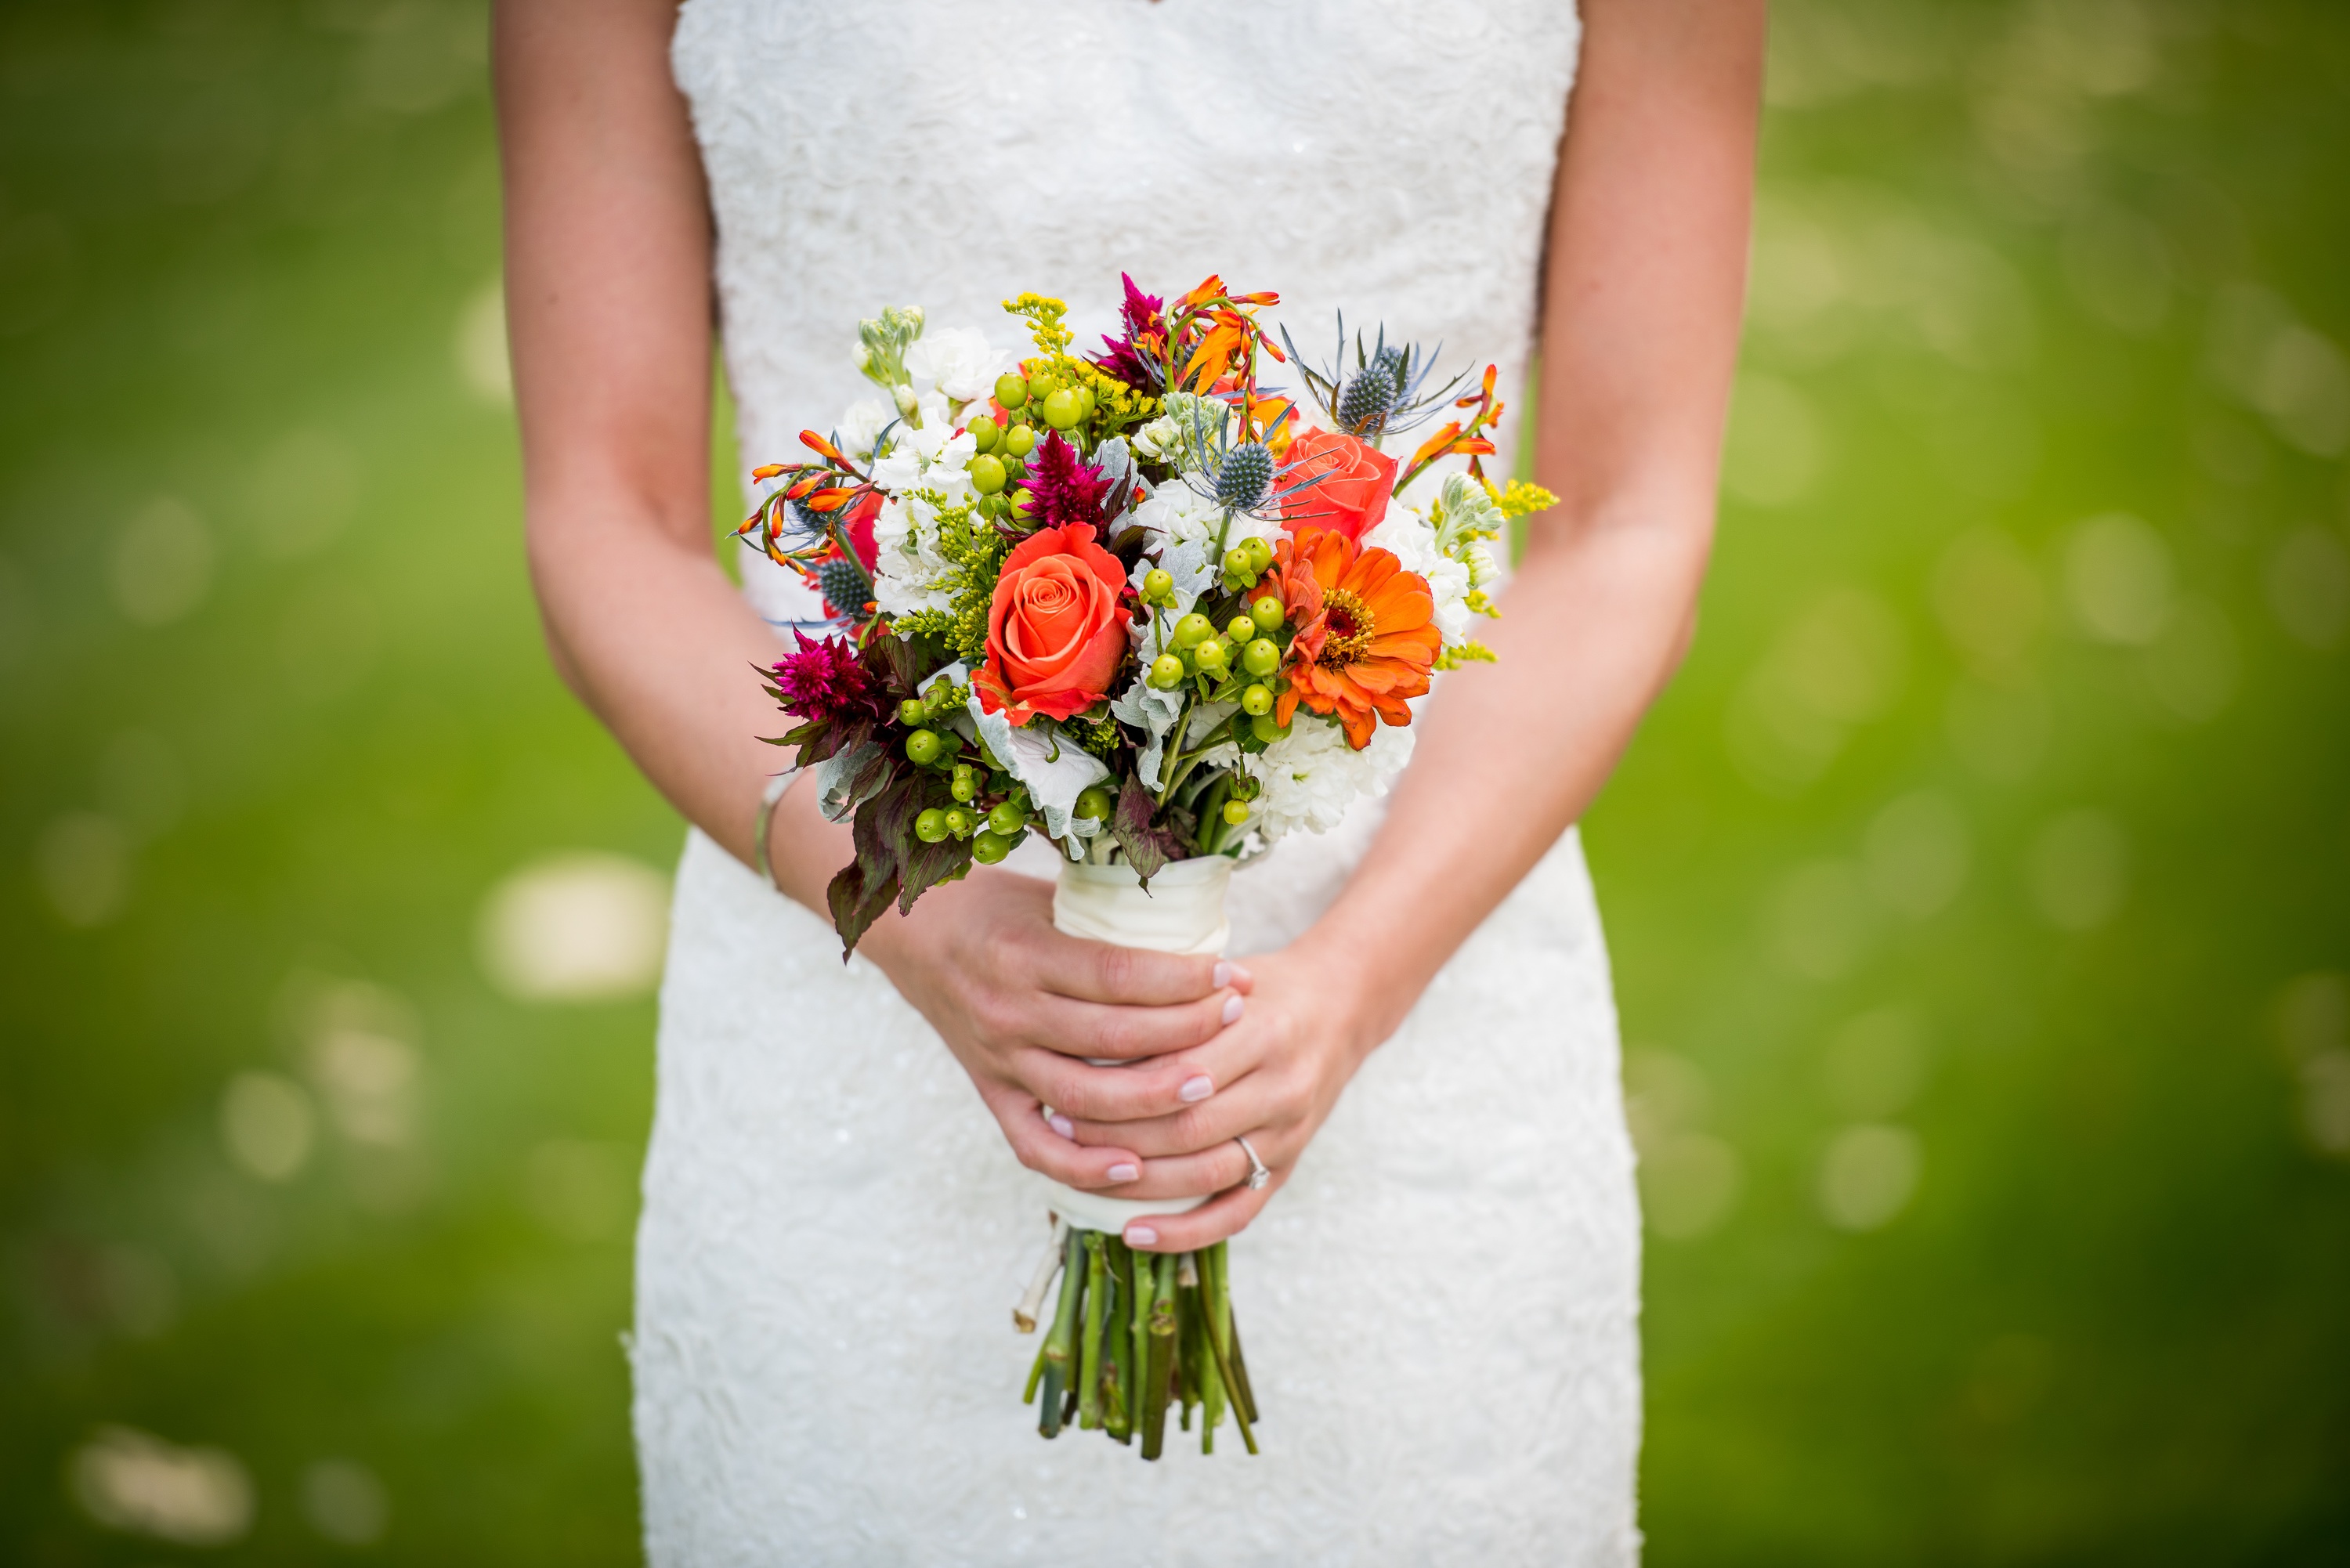
man, plant, woman, photography, flower, bouquet, rose, green, yellow, wedding, bride, groom, ceremony, dress, photograph, wedding bouquet, floristry, flower bouquet, floral design, flower arranging